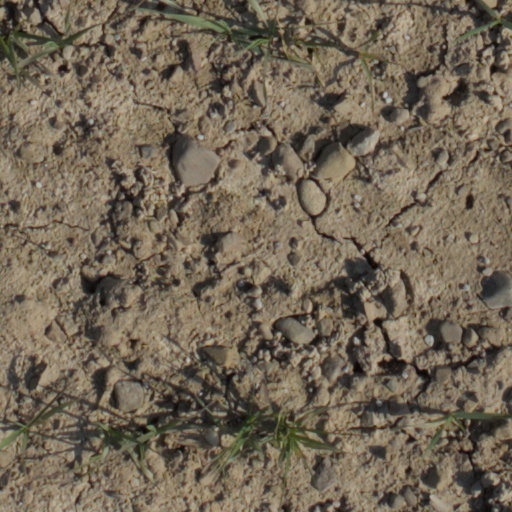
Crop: wheat